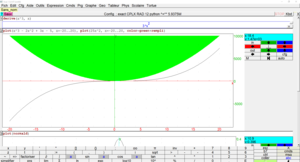
Xcas
Xcas på Windows 10
Xcas er et frit, open source computerprogram til brug i regning og matematik. Xcas er basalt set en brugergrænseflade til giac, som er et grundlæggende Computer Algebra System. Xcas er skrevet i programmeringssproget C++ og Xcas virker i offline-tilstand til flere styresystemer.Xcas er et program blandt flere